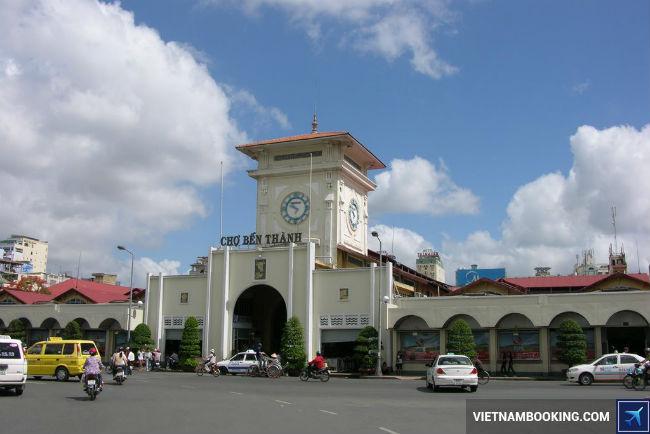
có nhiều phương tiện giao thông đang di chuyển ở trên đường